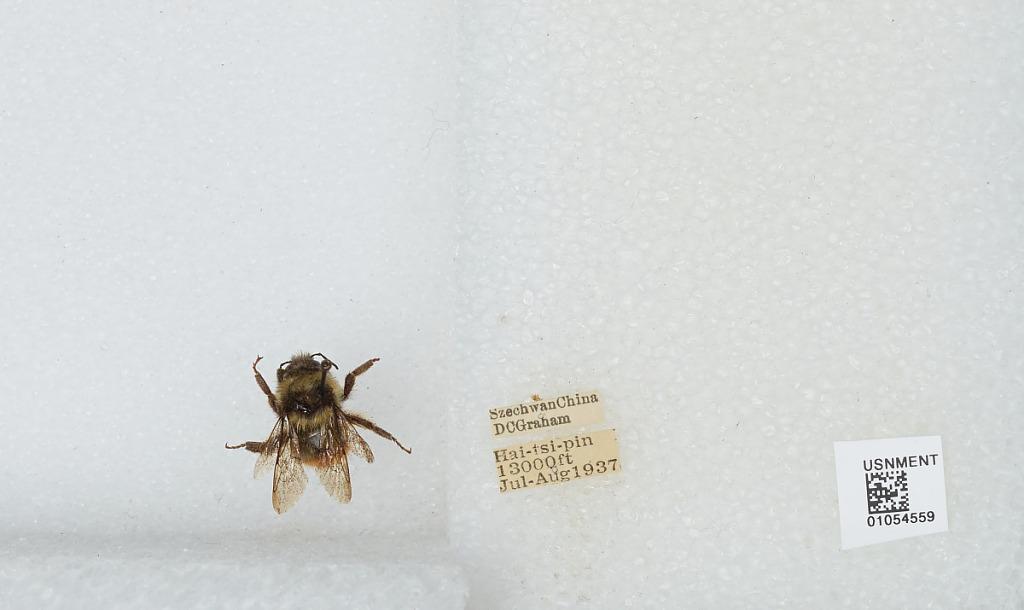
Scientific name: Bombus sp.
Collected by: D. Graham
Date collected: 1937-7-
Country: China
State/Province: Sichuan
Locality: Hai-tsi-pin